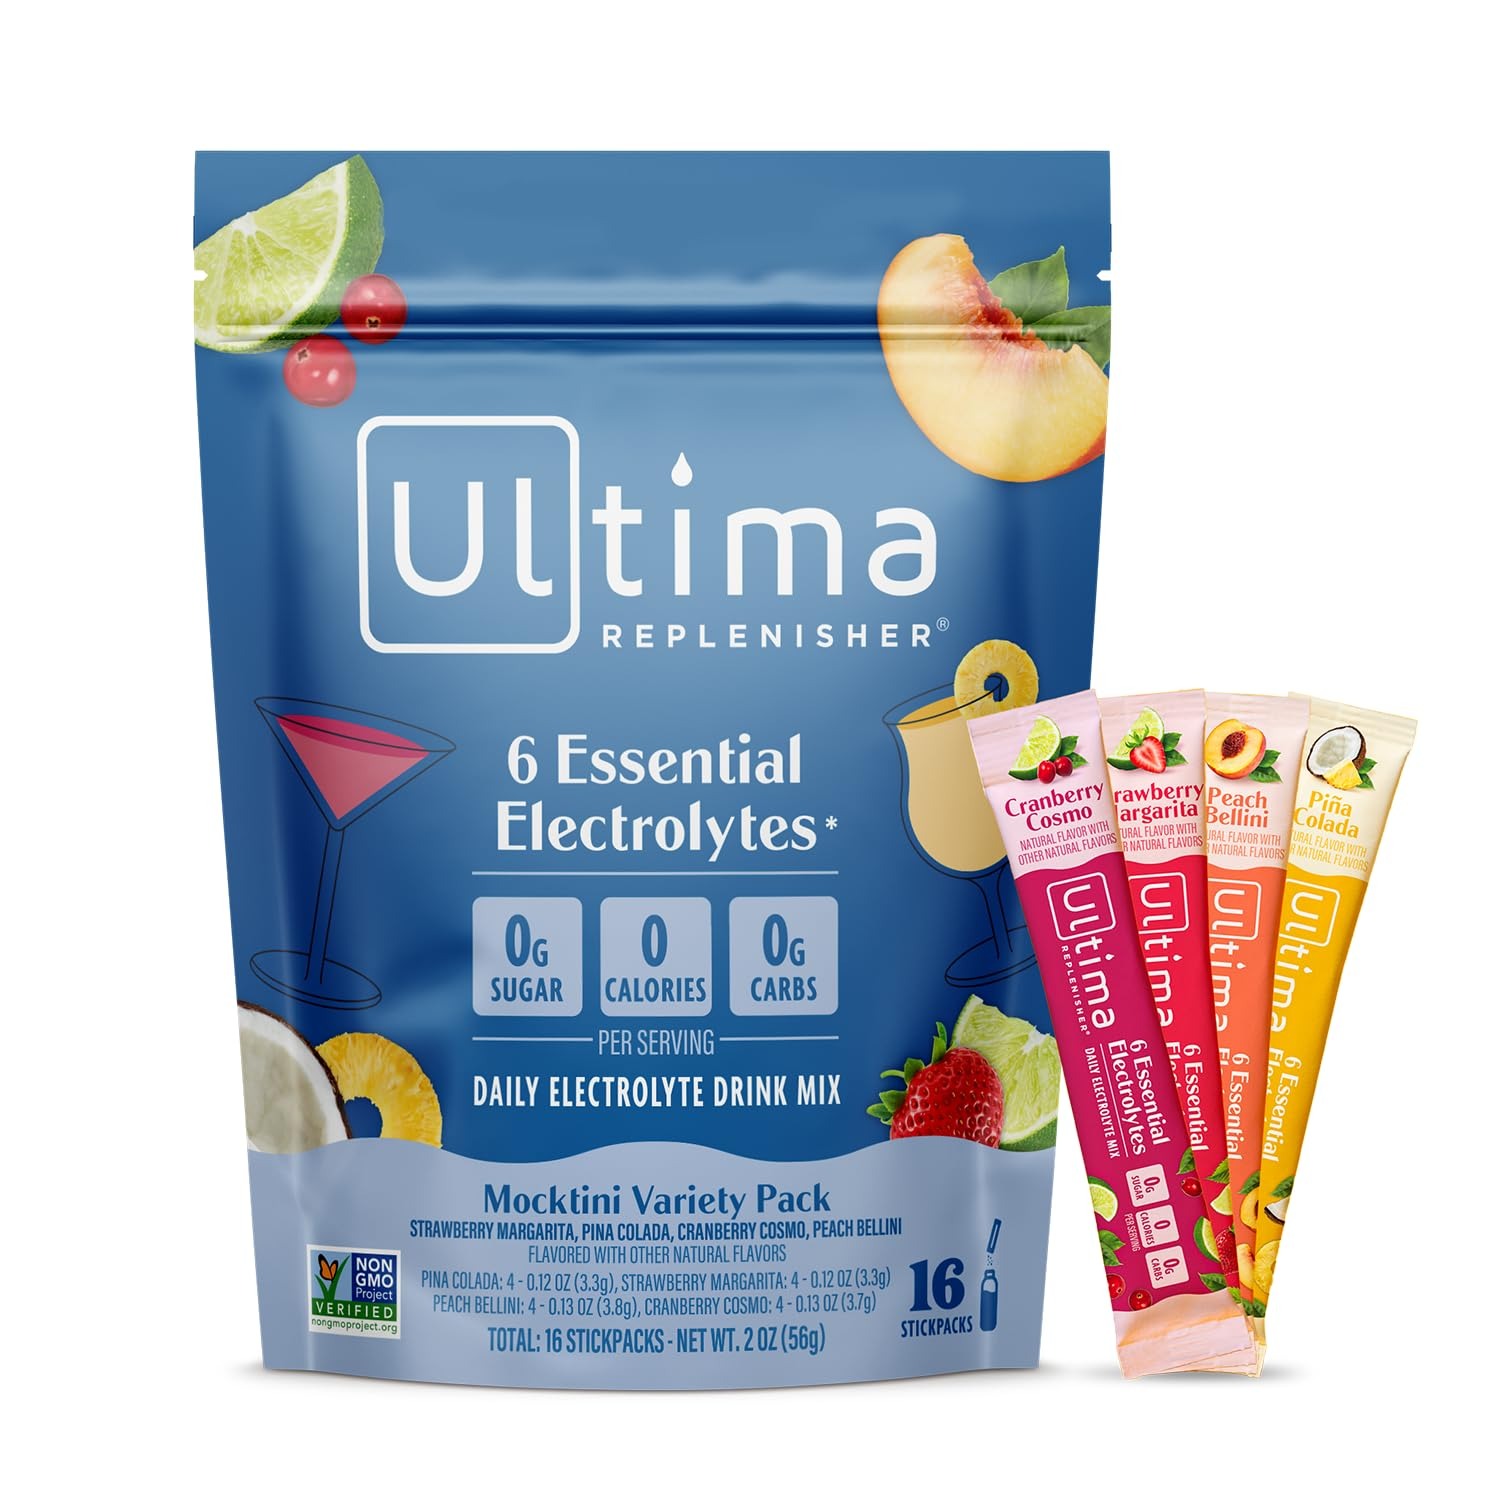
Item Name: Ultima Replenisher Daily Electrolyte Powder Drink Mix – Sugar Free – Mocktini Variety, 16 Stickpacks – Hydration Packets with 6 Key Electrolytes and Trace Minerals – Keto Friendly, Non-GMO
Bullet Point 1: Make any hour happy: Ultima electrolytes powder delivers everyday hydration packed with 6 key electrolytes, vitamin C, zinc in fun and fruity mocktails; Ultima electrolytes provide enhanced hydration with 0 sugar, calories or carbs
Bullet Point 2: Naturally delicious: Electrolyte drink mix made with 6 key electrolytes - magnesium, calcium, potassium, chloride, phosphorus and sodium, as well as vitamin C and zinc; naturally sweetened with organic stevia leaf and infused with real fruit flavors
Bullet Point 3: What’s inside: Mocktini Variety pack with Strawberry Margarita, Cranberry Cosmo, Peach Bellini, and Pina Colada; electrolyte drink mix replenishes electrolyte levels without sugar, calories or artificial sweeteners; sugar free, gluten free, vegan, keto friendly, Non-GMO
Bullet Point 4: Take it with you: This 16-serving Variety pack of our electrolyte powder packets is perfect for on the go and exploring different flavors; simply add 1 stickpack to 16 ounces of water and shake or stir well, then add ice if you’d like it cold
Bullet Point 5: The Ultima difference: We’ve spent over 25 years taking electrolyte hydration to a delicious new level; you deserve balanced hydration to replenish your body while you’re living your ultimate life, every day
Product Description: Try our new premium Ultima Mocktini-inspired flavors Variety pack. Fun new flavors to bring on those summer feel-good vibes all year long. Includes 6 of each flavor: Coconut Piña Colada Appletini Peach Bellini
Value: 1.0
Unit: Ounce

Price: 20.99